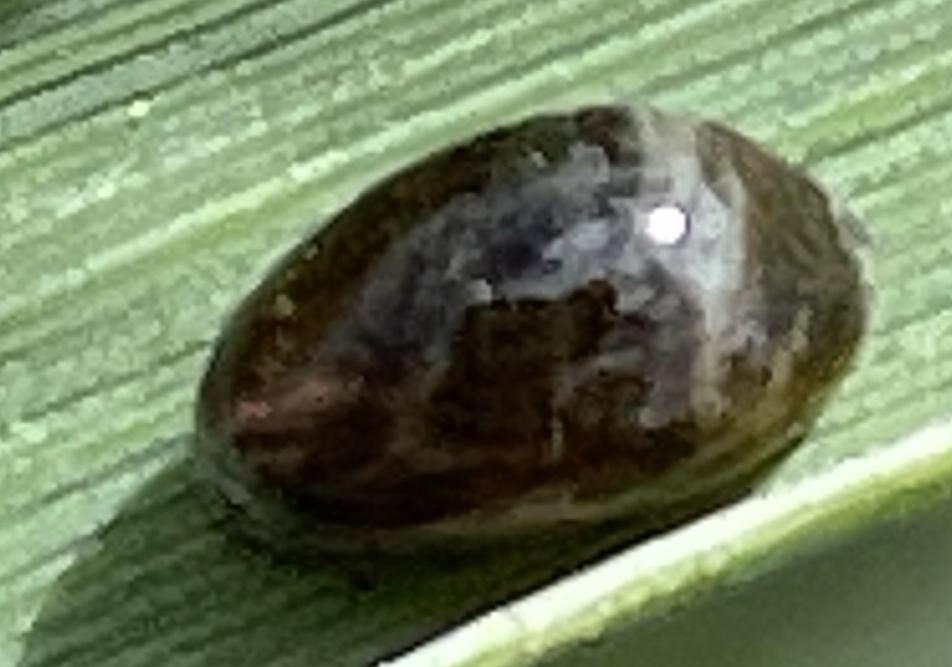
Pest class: cereal_leaf_beetle